The Buddhist Priestess

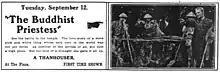
Newspaper advertisement

The Buddhist Priestess is a 1911 American silent short romantic drama film. The film starred William Garwood, Marguerite Snow as The Buddhist Priestess, Marie Eline and Florence La Badie.